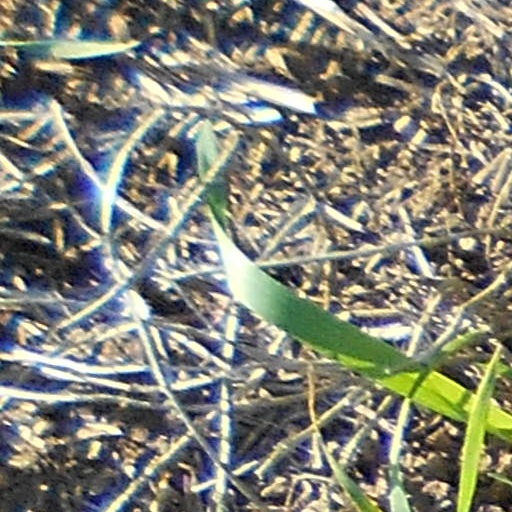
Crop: wheat